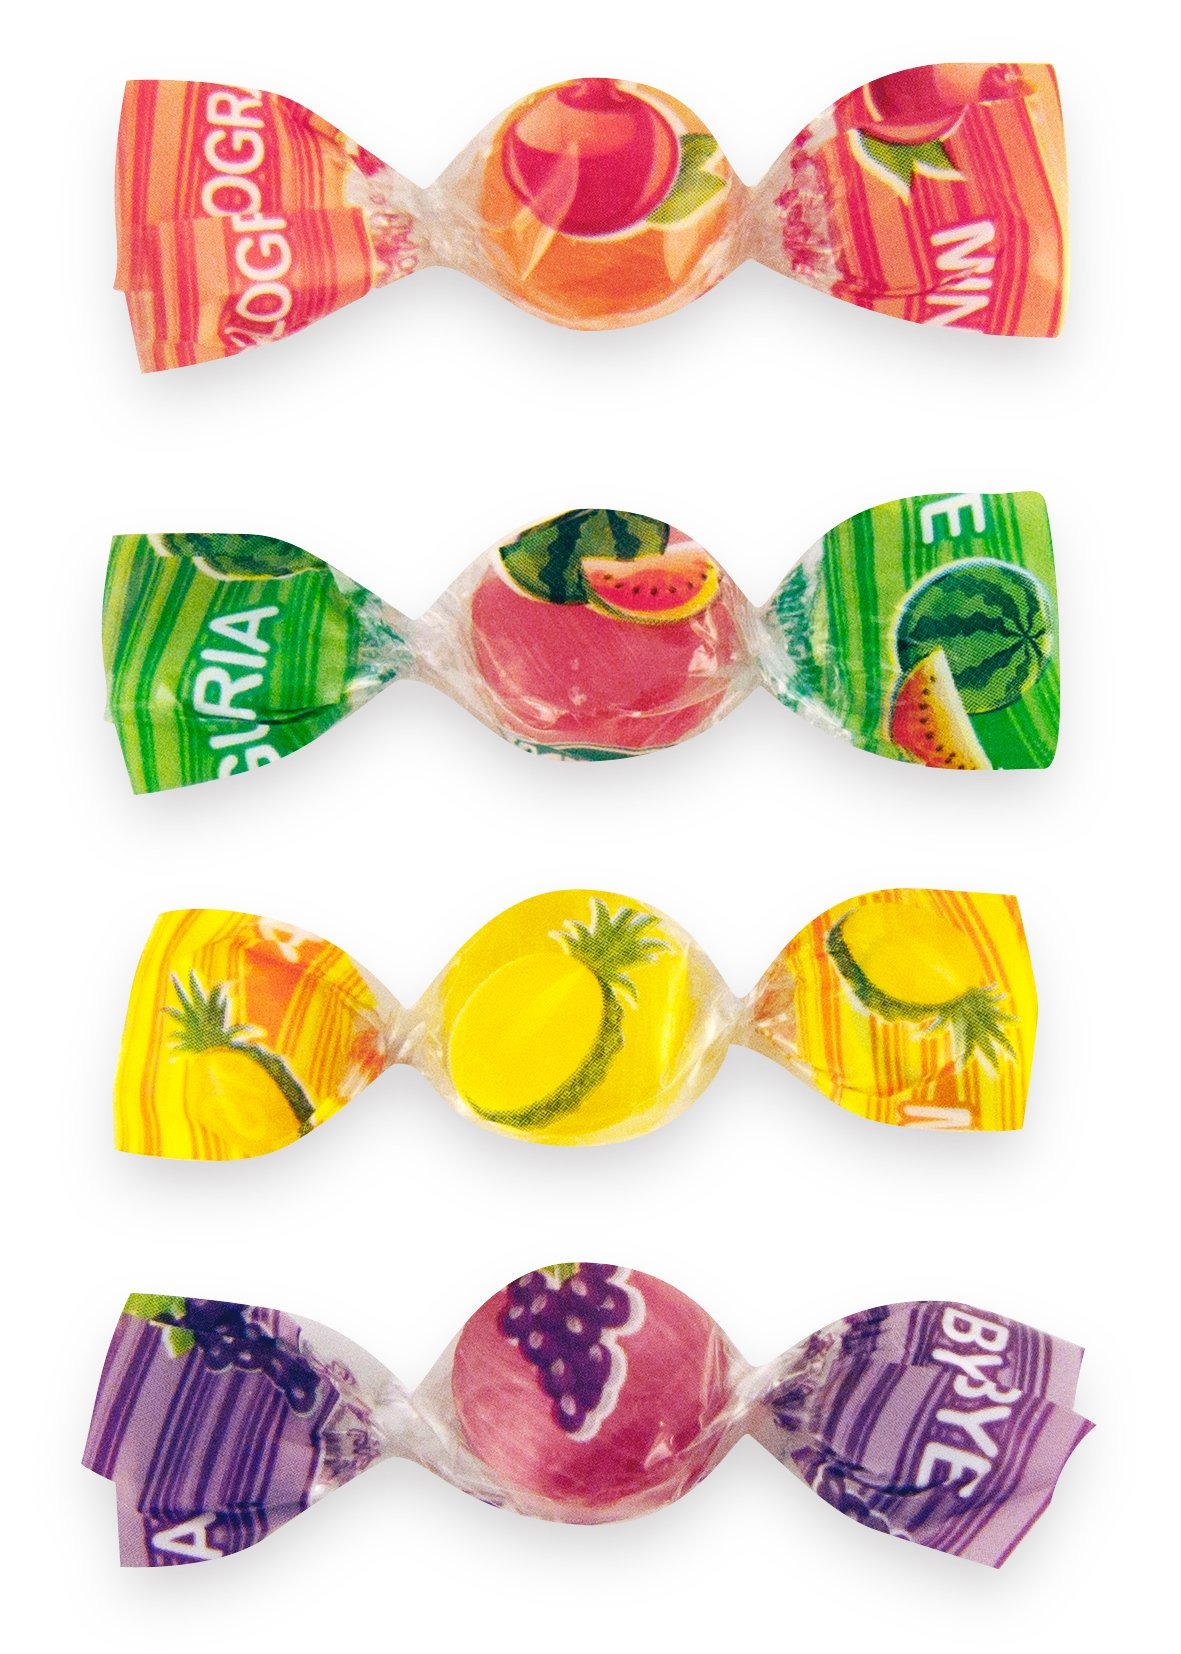
Item Name: Mangini, Italian Fruit Mix Mini Hard Candy Bonbons (Bye Mini) (2.200 Lbs)
Bullet Point 1: Estimate per order: 2.200 Lbs in a Sealed bag (Aprx 774 Pcs)
Bullet Point 2: Hard Candy
Bullet Point 3: Product of Mangini, Italy
Bullet Point 4: Color: Assorted
Bullet Point 5: Packed From Bulk In Ziplock Bag
Product Description: Mini fruit-flavored hard candies.Get ready to try the smallest candies you have ever seen, in watermellon, pomegranate, grape and pineapple flavors. These hard candies may be small, but they are full still full of flavor. (Aprx 774 Pcs)
Value: 35.2
Unit: Ounce

Price: 45.87